Adolphe Crémieux

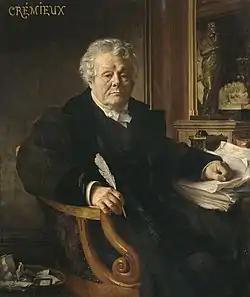
Adolphe Crémieux portrayed by Jean-Jules-Antoine Lecomte du Nouÿ (1878) Musée d'Art et d'Histoire du Judaïsme

While in the government of the national defence, he secured full citizenship for the Jews in French-ruled Algeria, through the Crémieux Decree. The decree allowed for native Jews to become French citizens while Muslim Arabs and Berbers were excluded and remained under the second-class ‘indigenous’ status outlined in the Code de l'Indigénat. This set the scene for deteriorating relations between the Muslim and Jewish communities, and later proved fateful in the Algerian War of Independence, after which the vast majority of Algerian Jews emigrated to France.